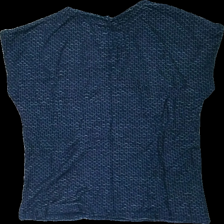
View: back
Type: T-shirt
Category: Ladies
Brand: Not in the list
Brand text on label: jensen
Colors: White, Blue
Material: 100% viscose
Pattern: Dots
Cut: Regular
Size: M
Season: All
Damage location: bottom right
Damage 2 location: bottom left
Price range: <50
Recommended usage: Reuse
Description: typ prickig t-shirt